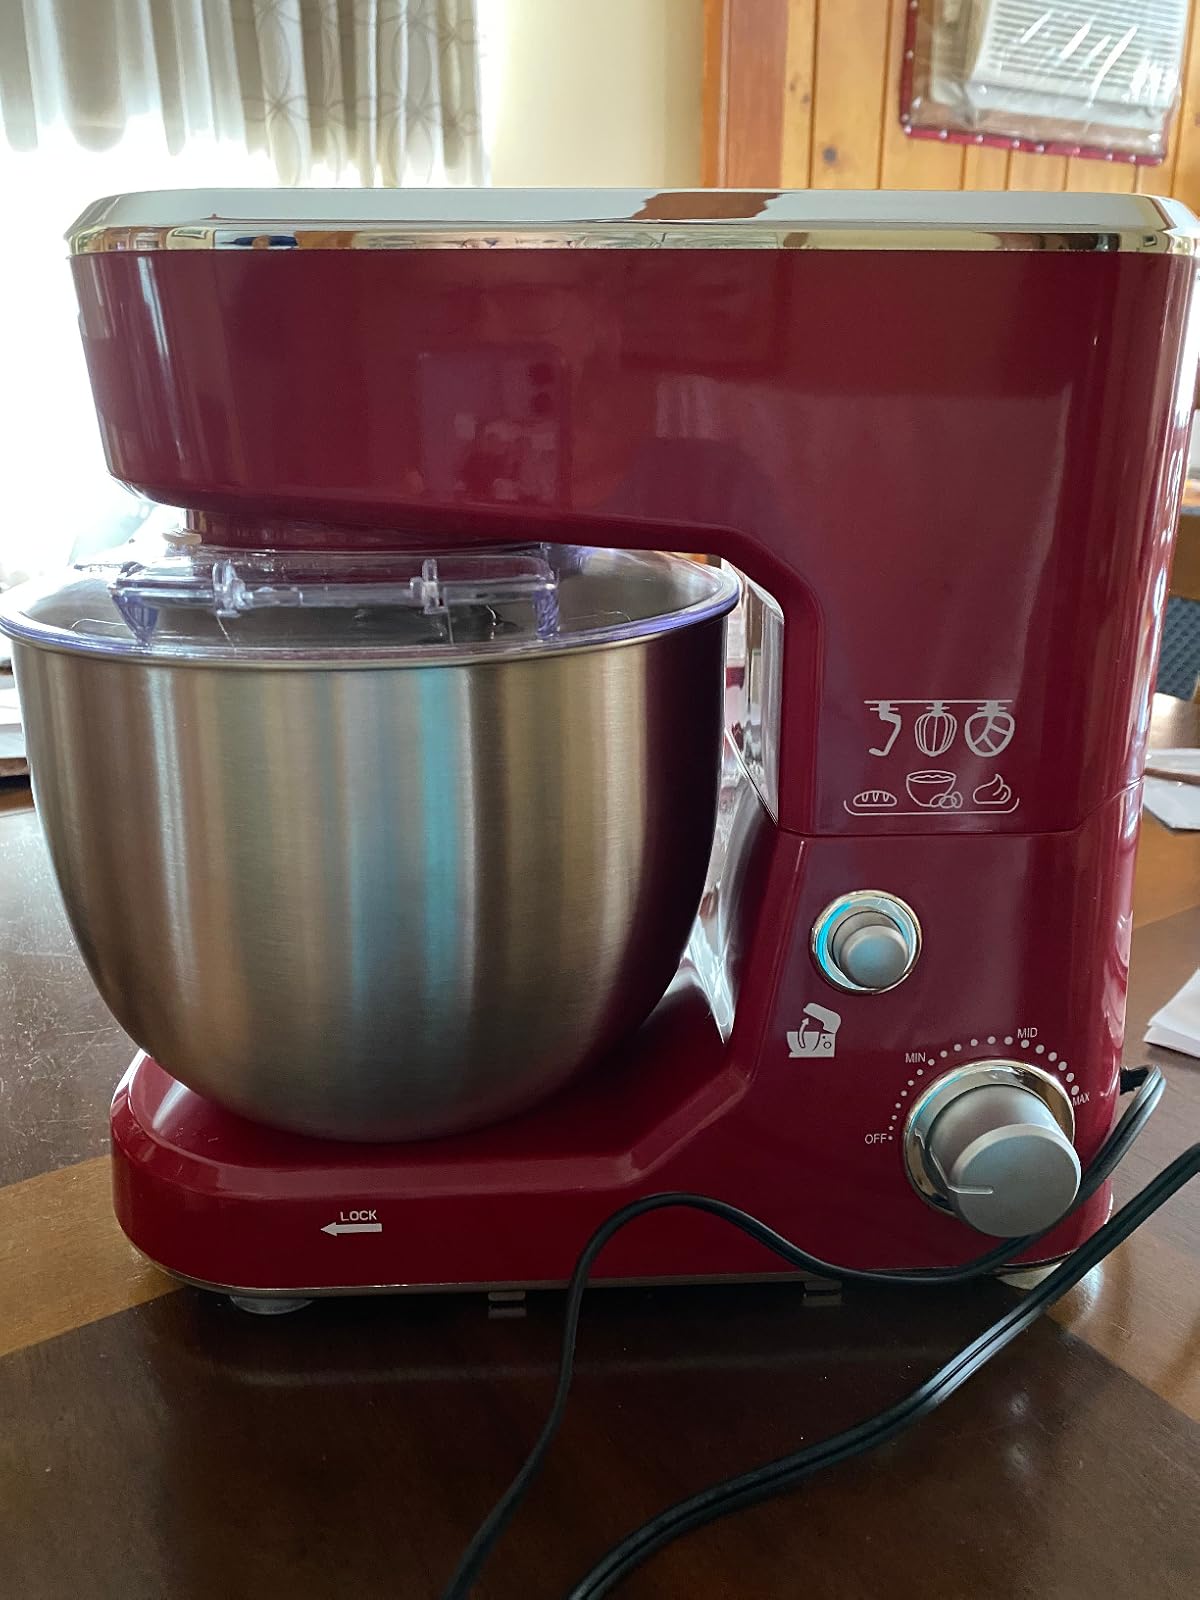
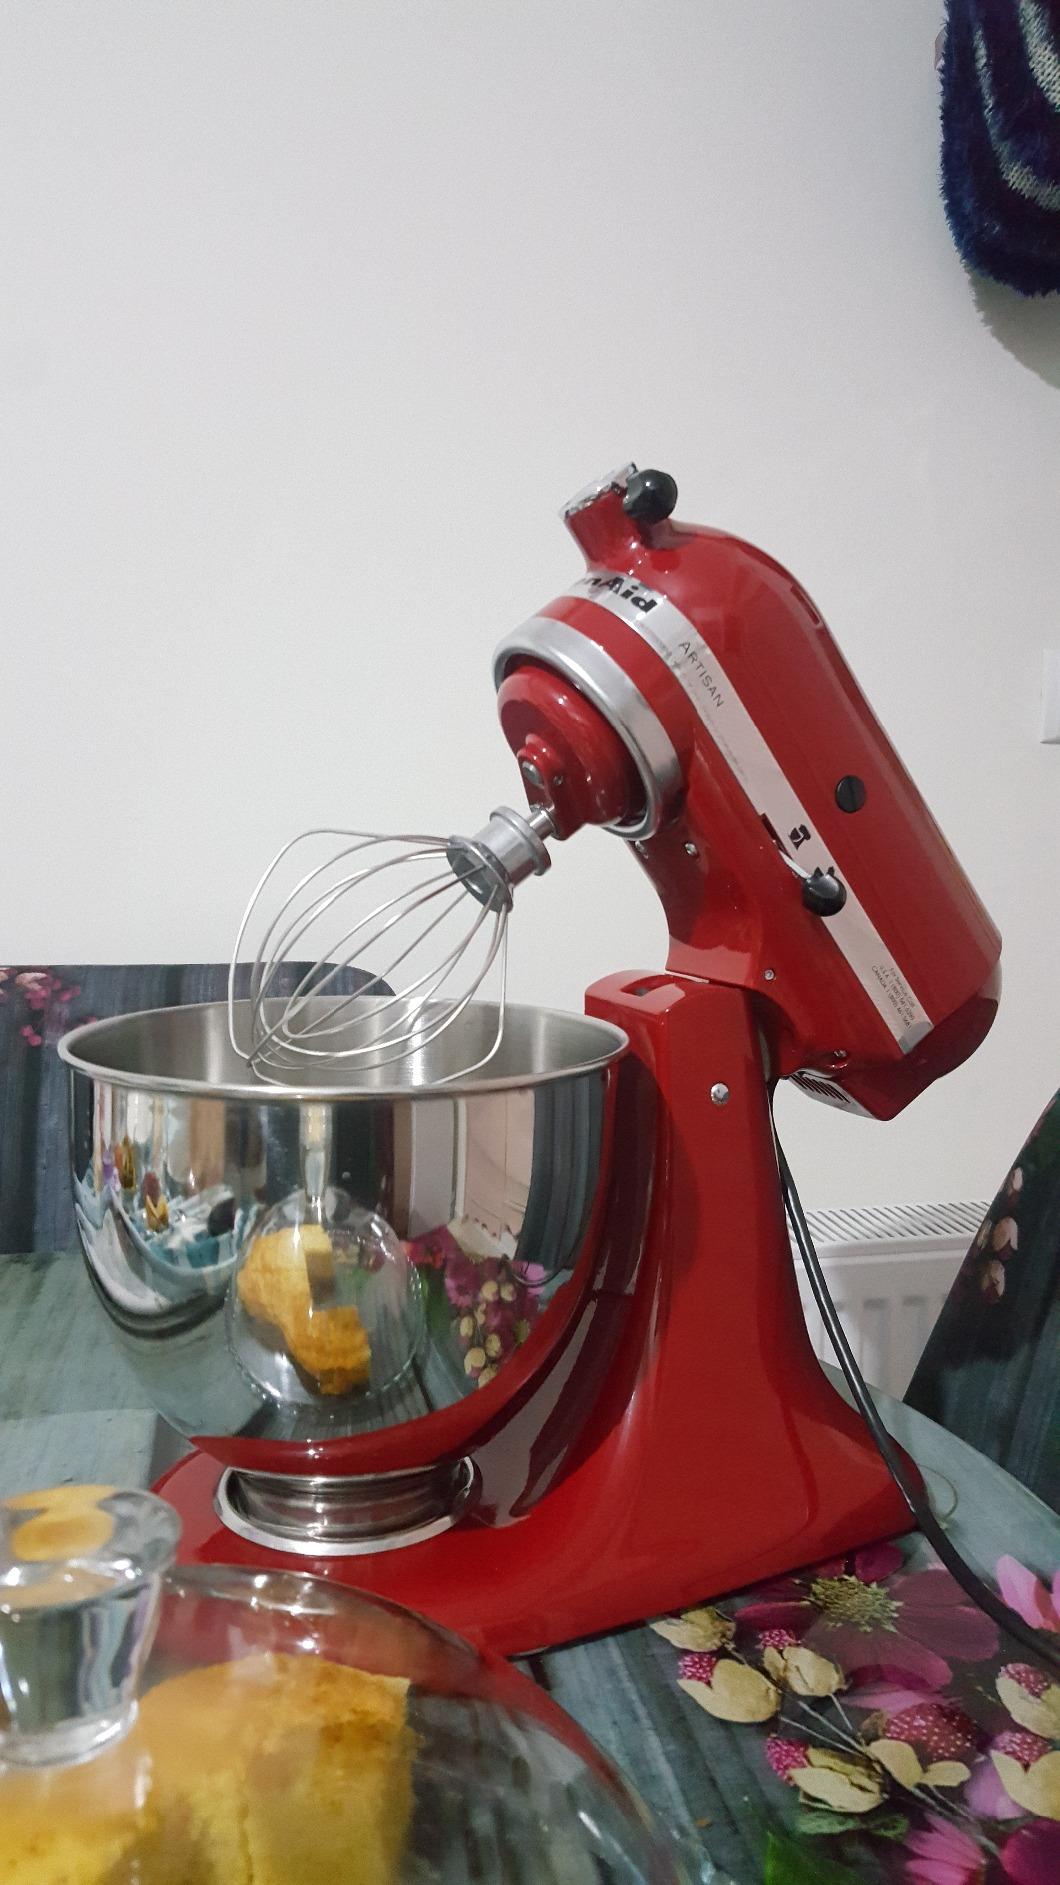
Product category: items_mixer
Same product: no